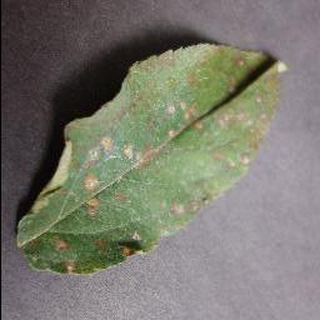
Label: apple_cedar_apple_rust